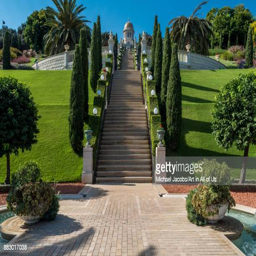
buildings a place of pilgrimage for followers and one of the most visited place